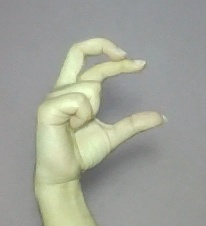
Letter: thal